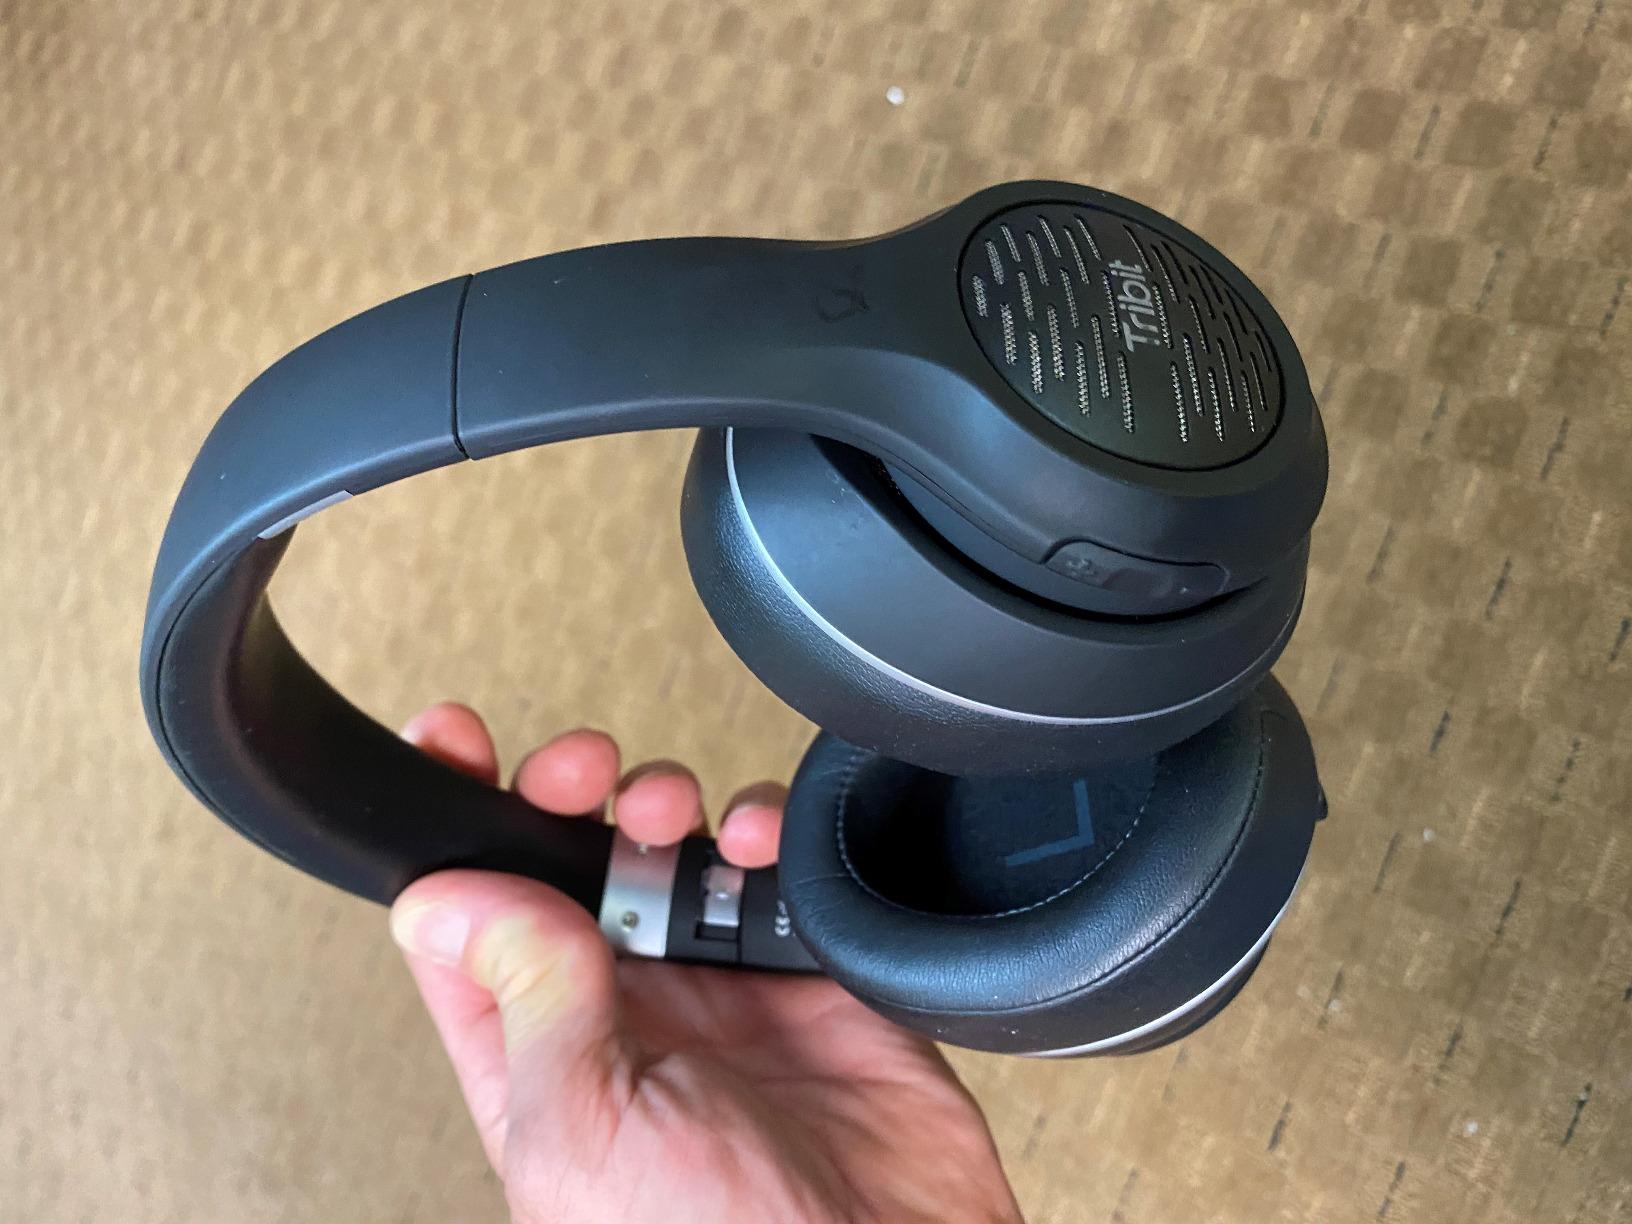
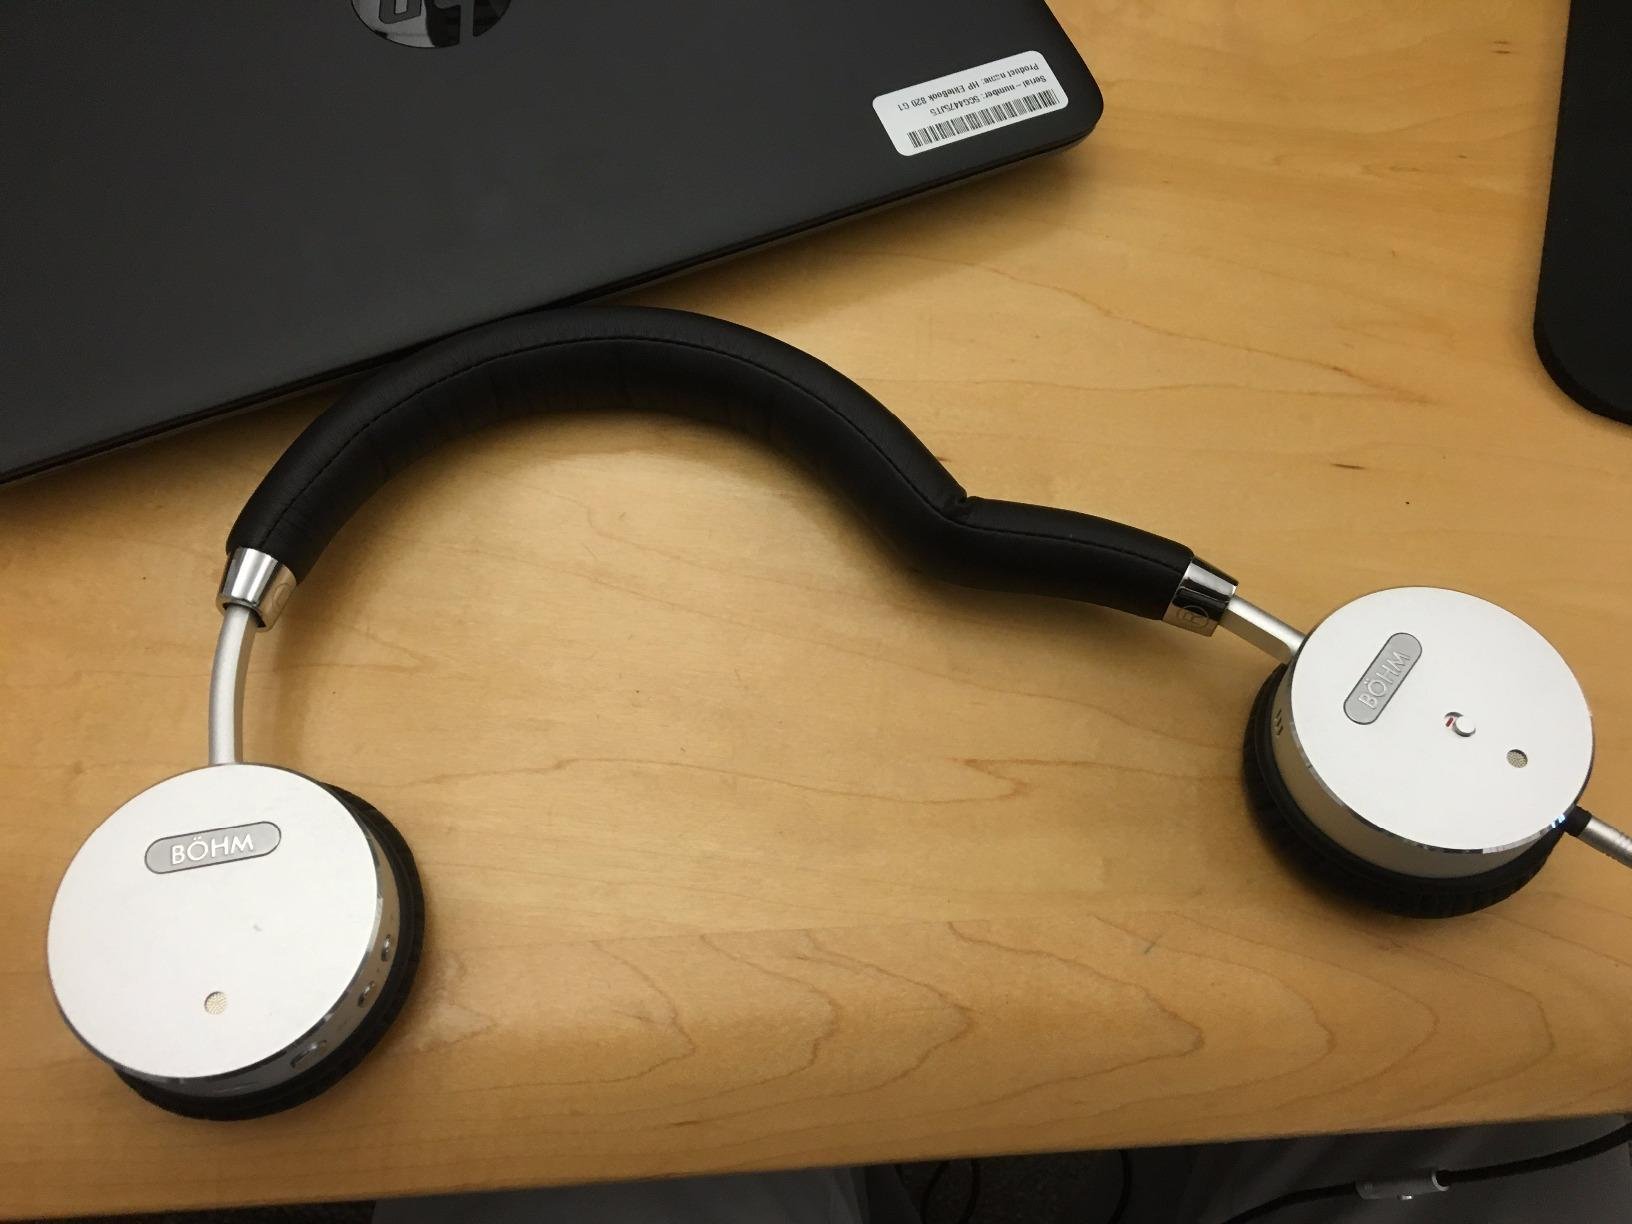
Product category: headphones
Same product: no